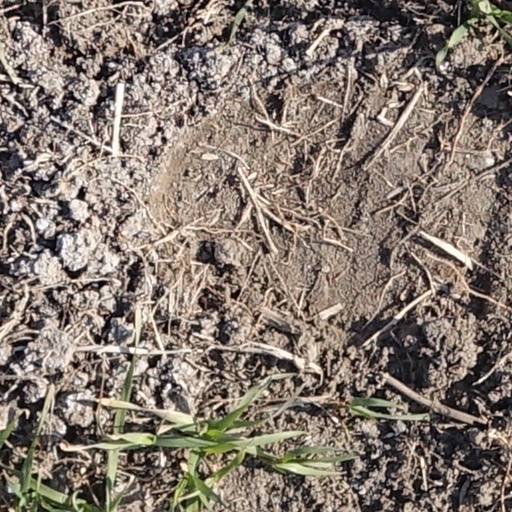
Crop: wheat